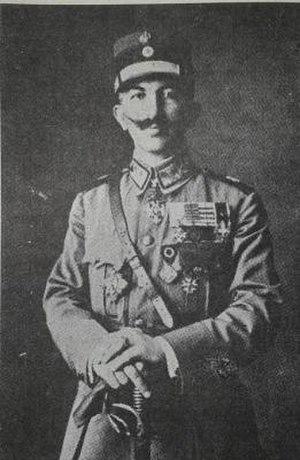
Nikólaos Trikoúpis est un tireur sportif grec.